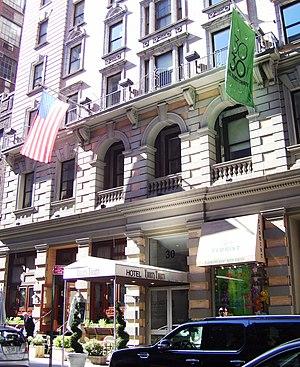
The Redbury New York, anciennement connu sous le nom de Martha Washington Hotel, est un hôtel historique situé au 29 East 29th Street, entre Madison Avenue et Park Avenue South, dans le quartier NoMad de Manhattan, à New York. Il a été construit de 1901 à 1903 et a été conçu par Robert W. Gibson dans le style néo-renaissance pour la Women's Hotel Company. C'était à l'origine un hôtel réservé aux femmes.